Miguel Ángel Muñoz

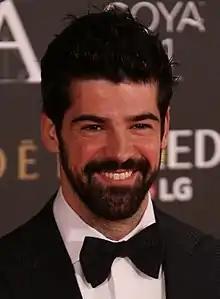
Muñoz in 2017

Muñoz began his career as an actor at the age of eleven in the film "El Palomo cojo" (1995), followed by many television appearances. From 1997 to 1998, he was a regular on the soap opera "Al salir de clase", played a recurring character from 2000 to 2002 on the series "Compañeros", and dubbed the voice of Sinbad in the Spanish version of the 2003 American animated adventure film "".